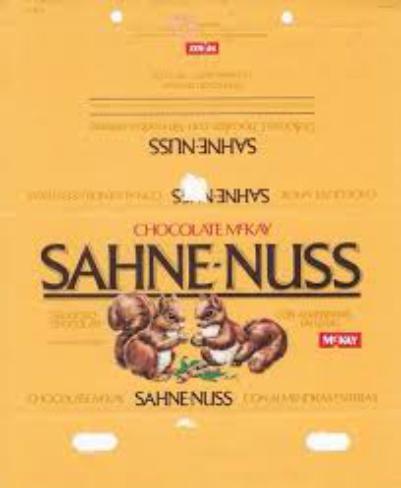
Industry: Food